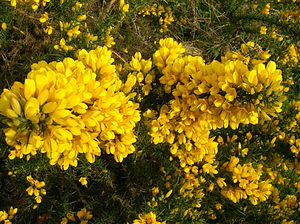
Almindelig tornblad
Almindelig Tornblad - ofte blot kaldt Tornblad - er en 60-200 cm høj busk, der i Danmark vokser på f.eks. sandede overdrev. Blomsterne dufter af karamel og bliver bestøvet af humlebier. Planten meget giftig på grund af indholdet af alkaloidet cytisin.